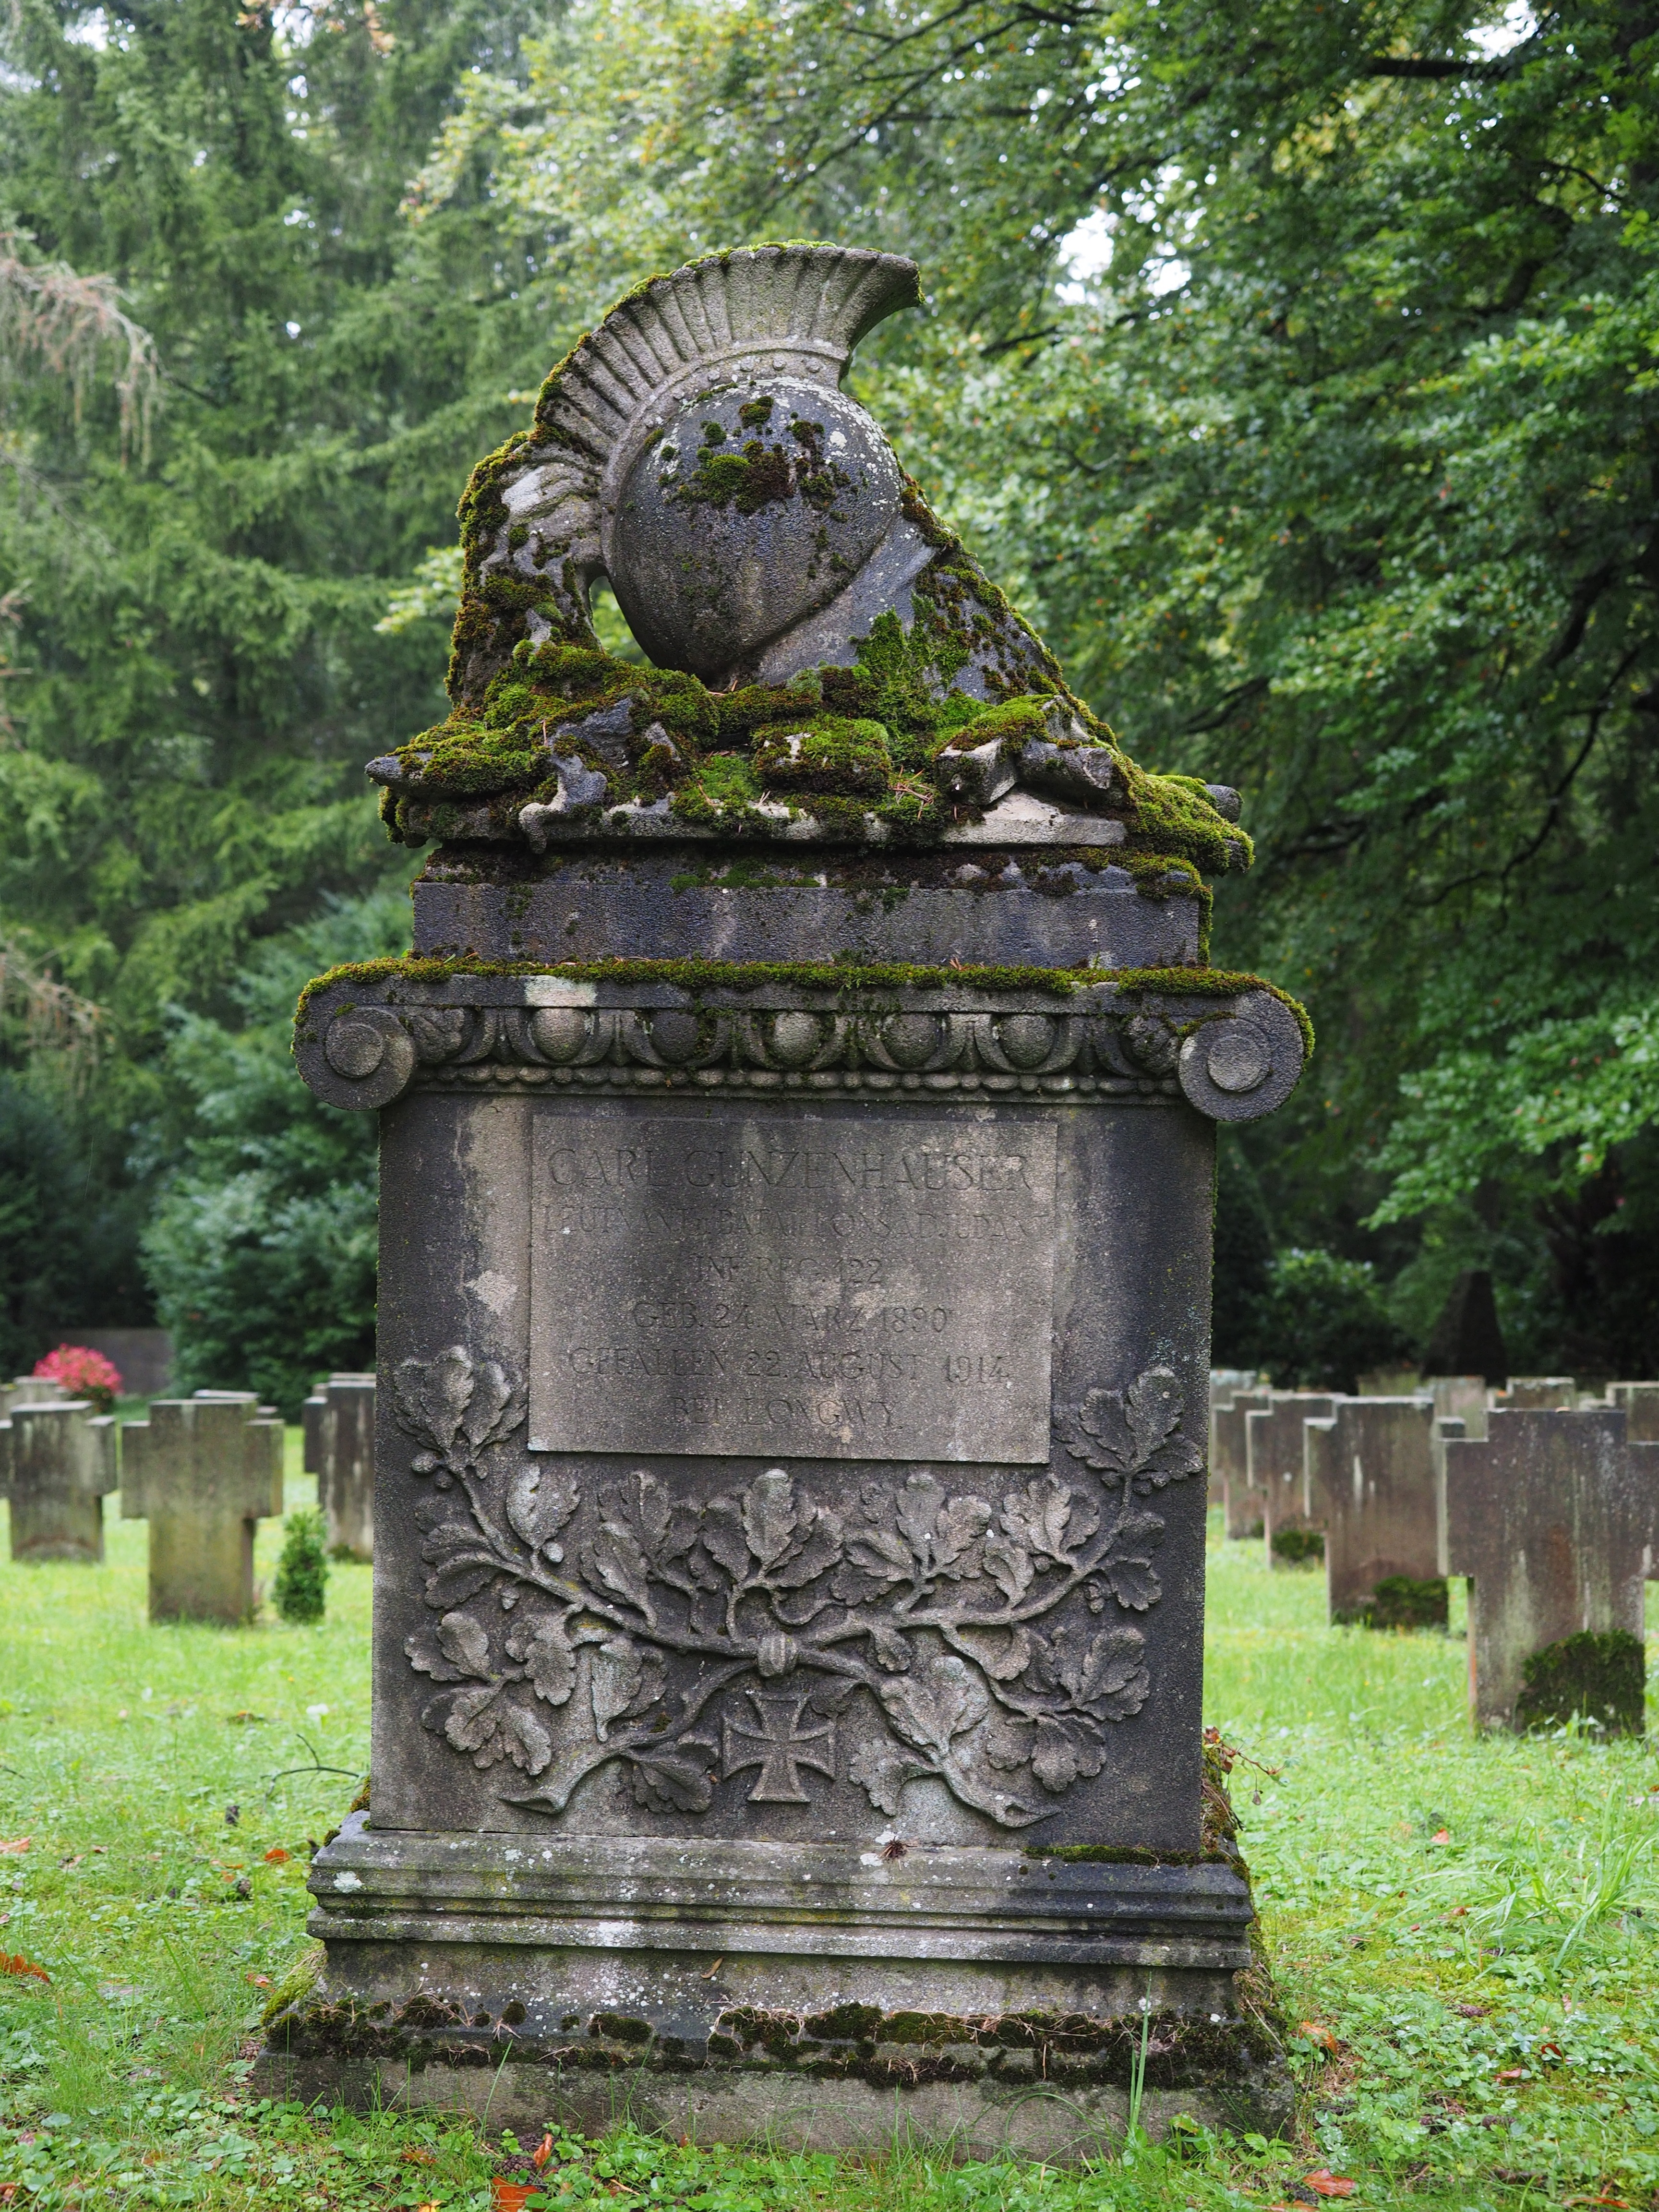
dark, cemetery, tombstone, grave, headstone, gloomy, tomb, graves, past, resting place, soldiers graves, last calm, woodland cemetery, cenotaph, forest cemetery stuttgart